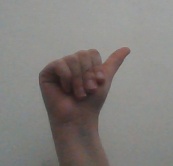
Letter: dhad